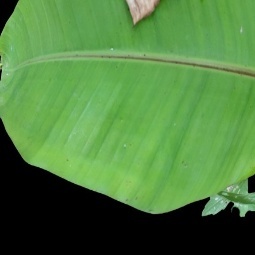
Label: Healthy